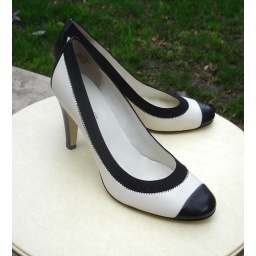
black and white pumps by anne klein